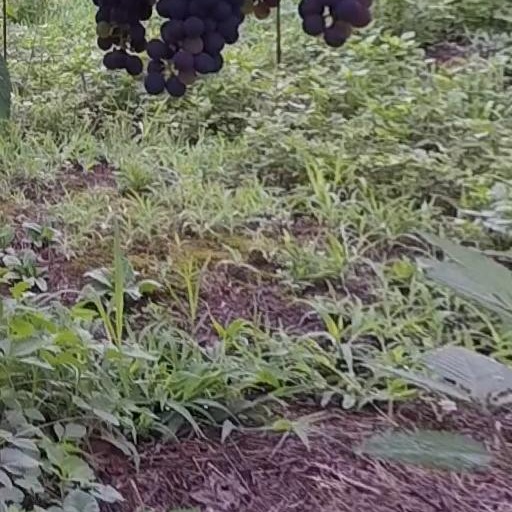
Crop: grape